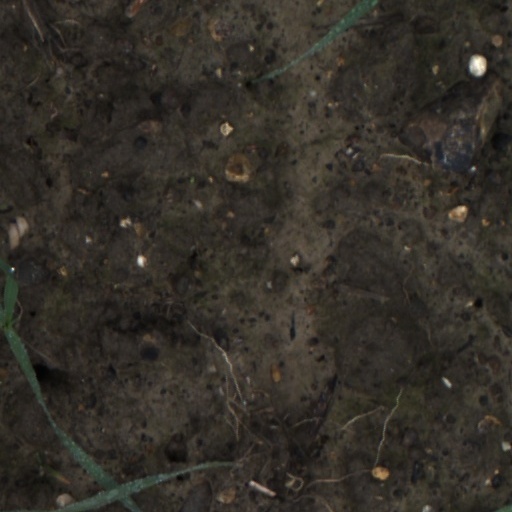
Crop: wheat